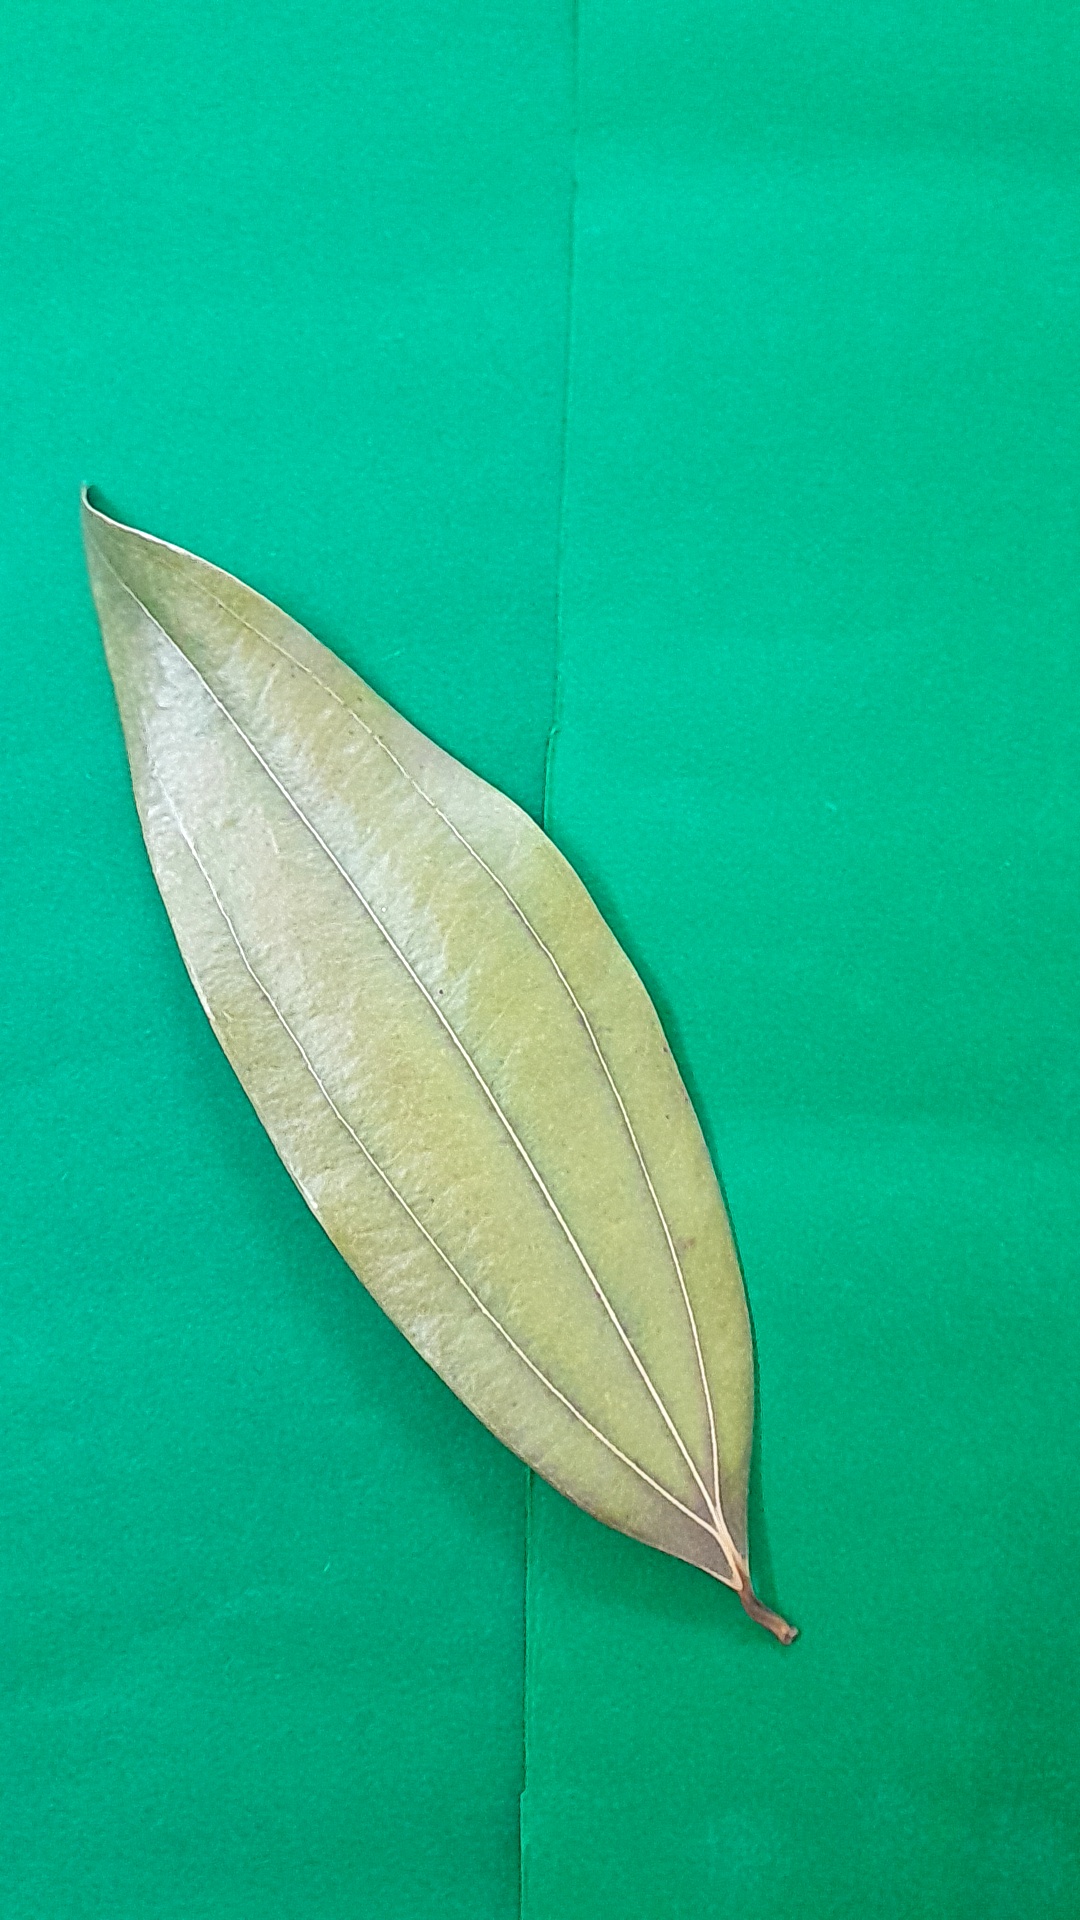
Label: Dry Leaf